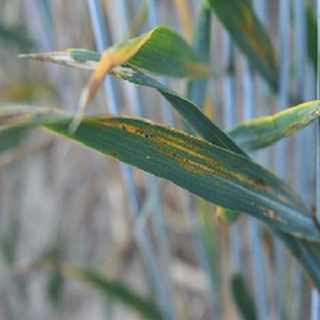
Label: wheat_yellow_rust